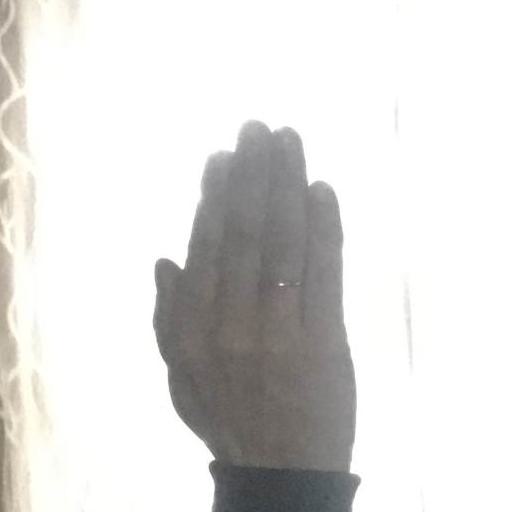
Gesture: stop_inverted